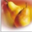
Label: pear